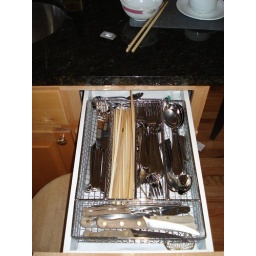
In my house there is an entire compartment in the silverware drawer devoted to chopsticks. Awesome.